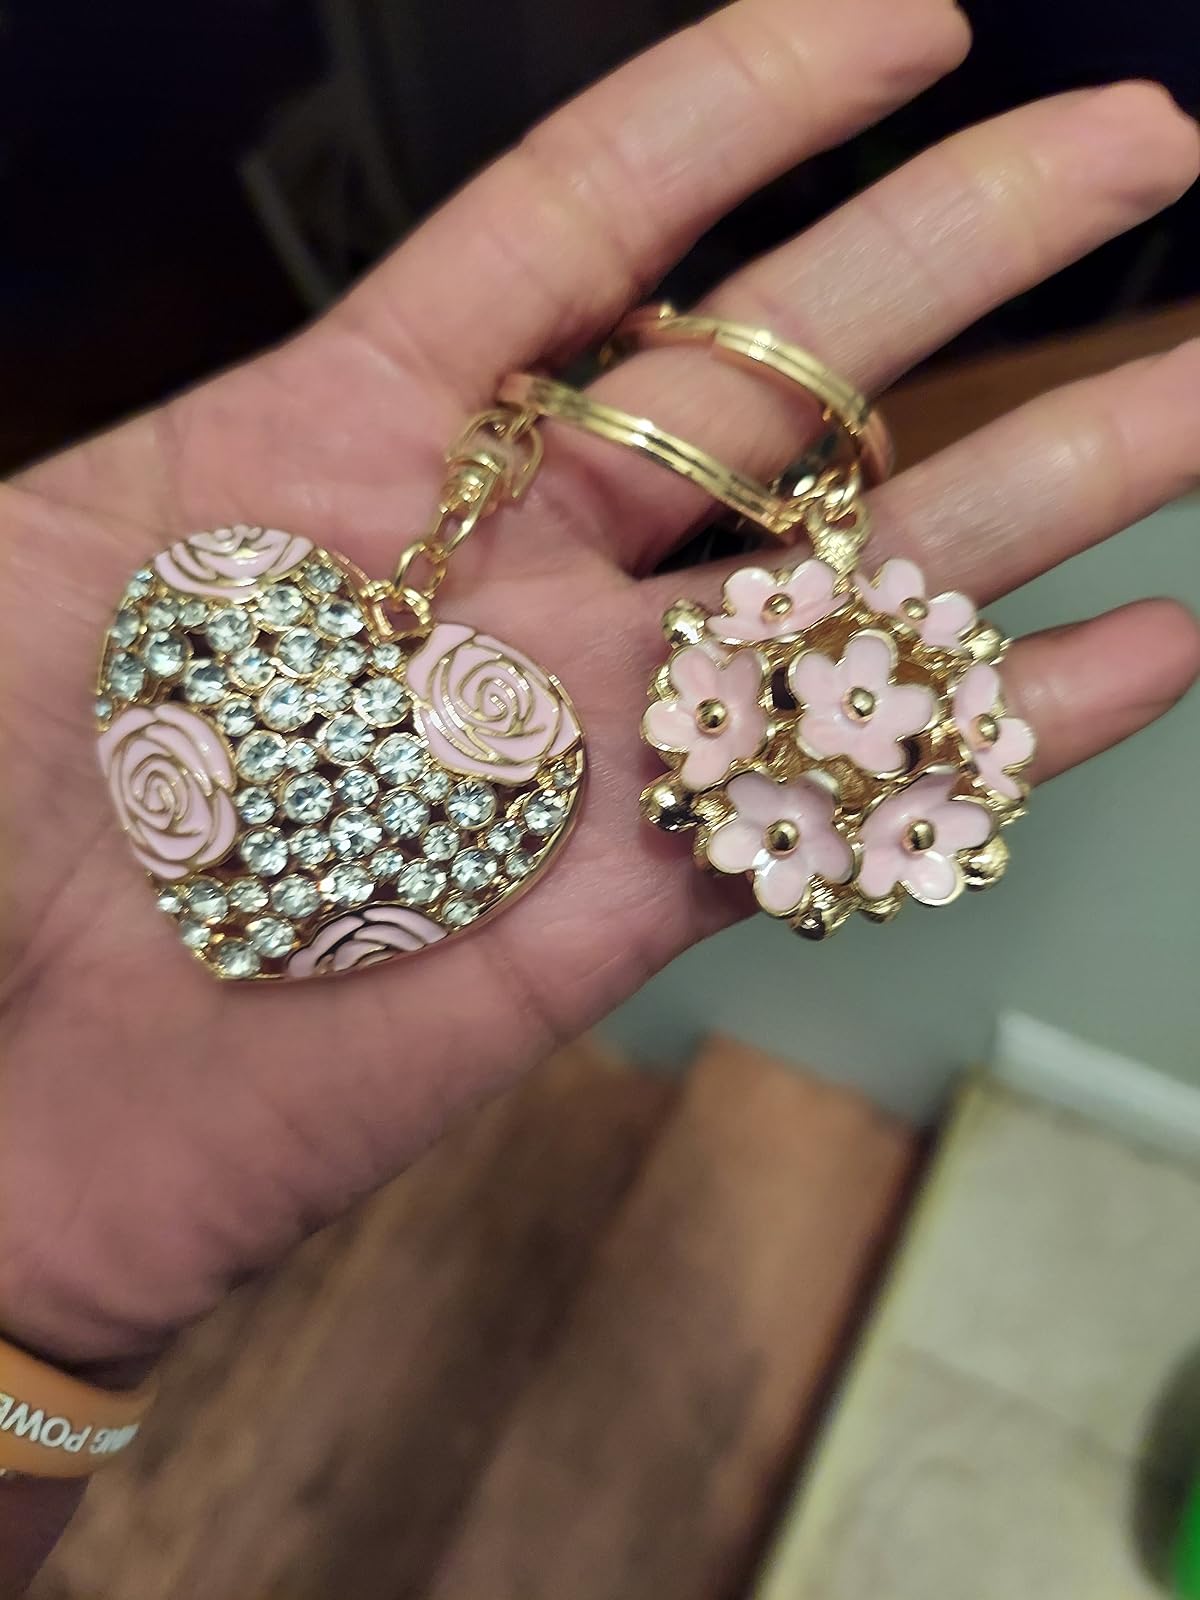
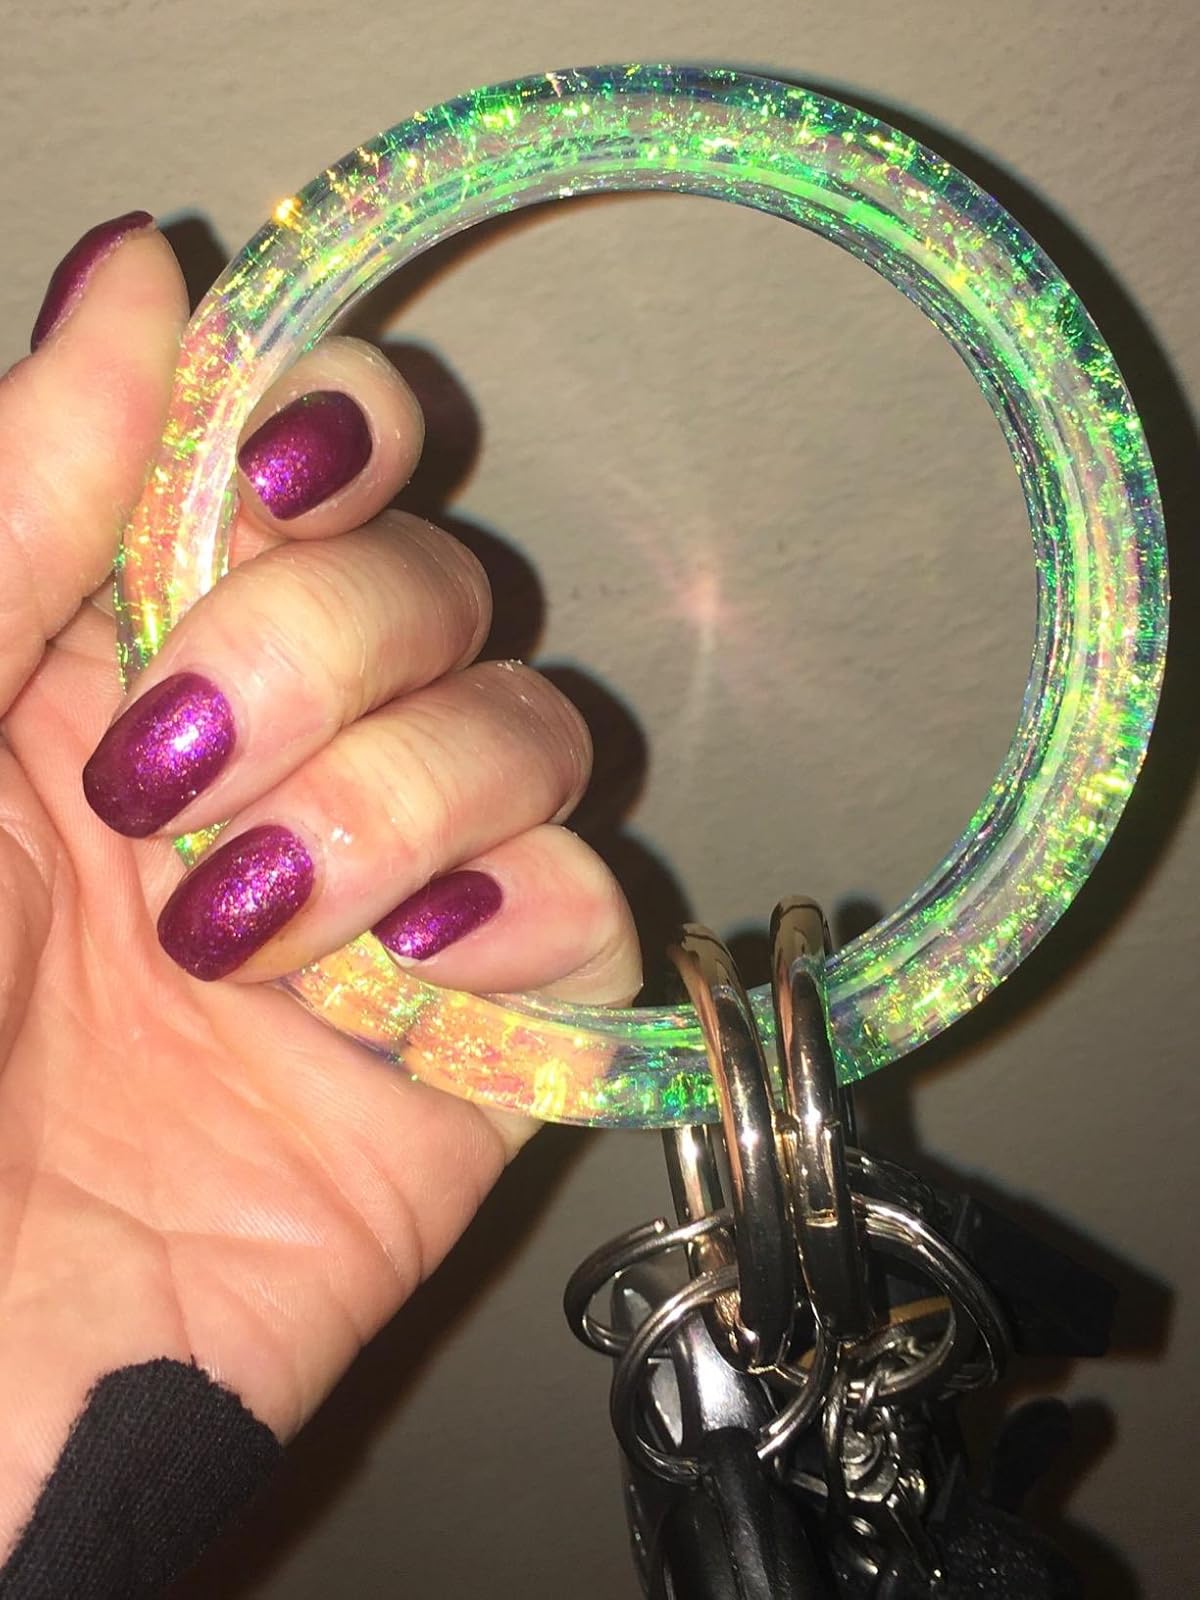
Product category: accessories_keychain
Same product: no